The Red Green Show

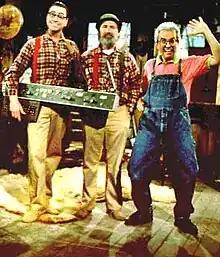
Three of the characters from "The Red Green Show". From left to right: Harold (Patrick McKenna), Red (Steve Smith), and Bill (Rick Green).

The Red Green Show was a half-hour Canadian television comedy series. It aired on various channels in Canada from April 4, 1991 until April 7, 2006. The show was created and entirely co-written by Canadian comedian Steve Smith. Smith also played the title role of Red Green, a middle-aged handyman who runs a men's club in the fictional Ontario town of Possum Lake. Most segments feature sketch comedy where Red and the other characters directly relate a comedic story to a live studio audience, interspersed with comedic segments featuring Red and a variety of secondary characters. Recurring themes of the comedy include Smith's love of vintage cars and handyman projects, most of which involve duct tape.